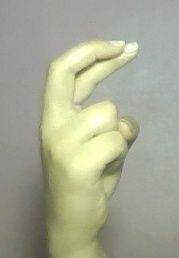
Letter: zay